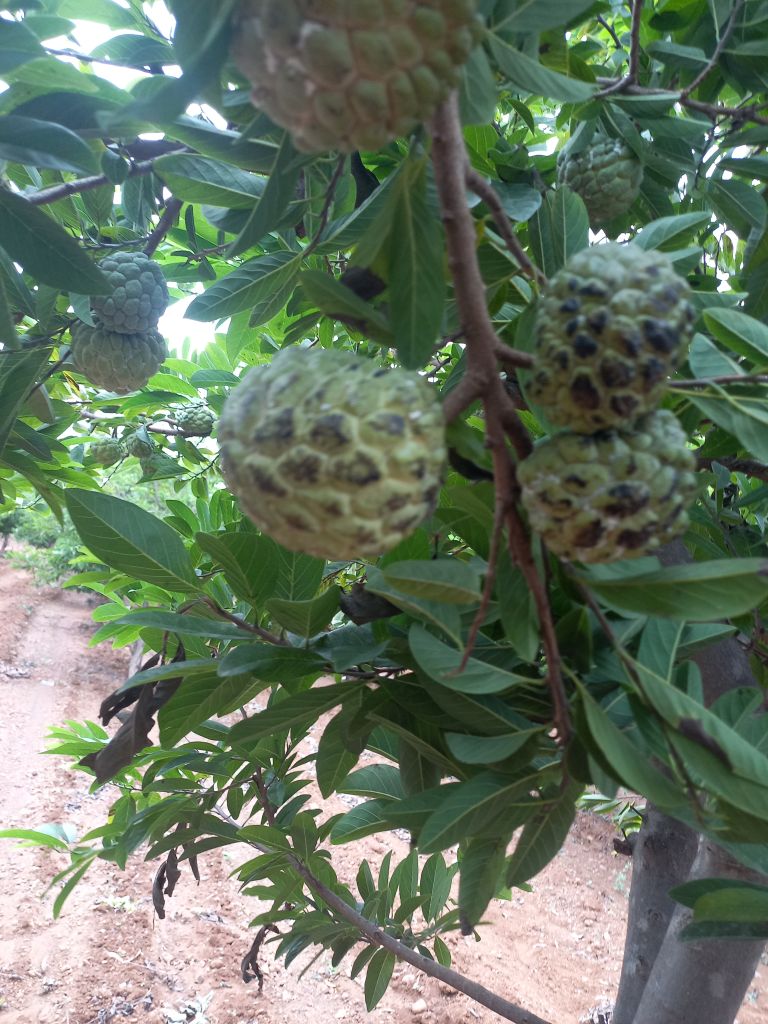
Disease label: Blank Canker